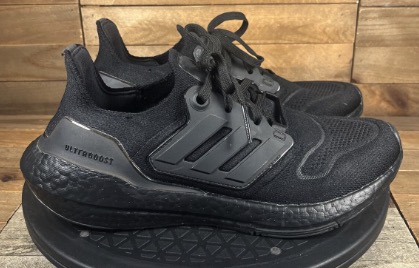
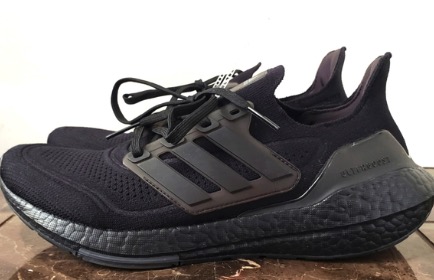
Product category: misc
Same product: yes